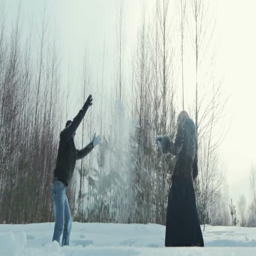
young couple playing outdoors in the snow